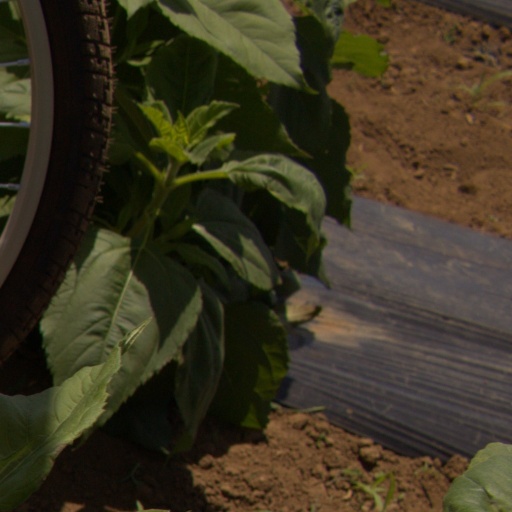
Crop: Jerusalem artichoke